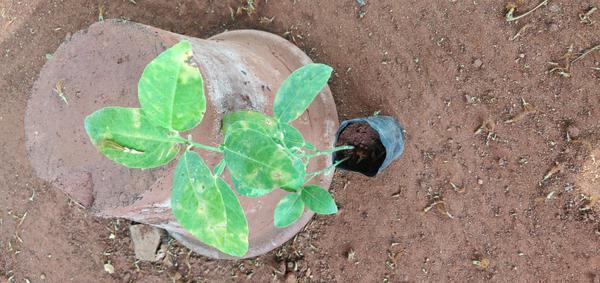
Plant: Lemon